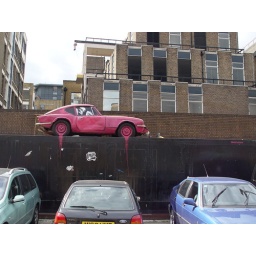
Banksy car in Sunday up market